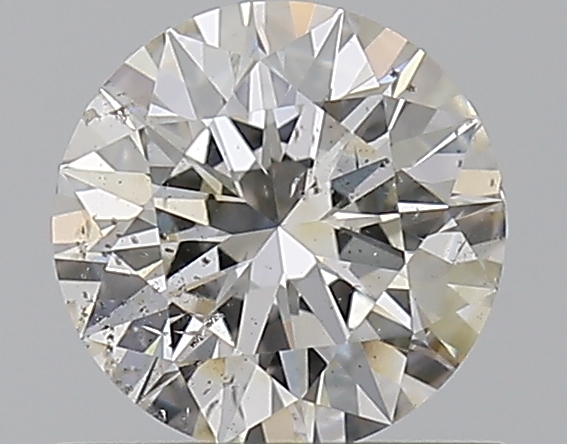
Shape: round
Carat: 0.6
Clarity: SI2
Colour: I
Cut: EX
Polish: EX
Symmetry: EX
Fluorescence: F
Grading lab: GIA
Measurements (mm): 5.42 x 5.45 x 3.36